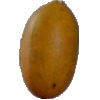
Label: Cucumber Ripe 2